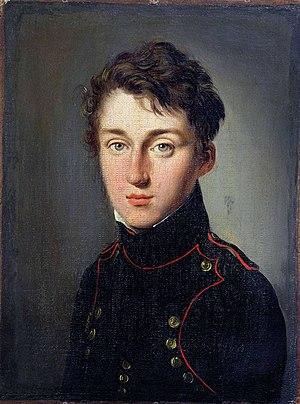
Nicolas Léonard Sadi Carnot, né le 1ᵉʳ juin 1796 à Paris et mort le 24 août 1832 à Ivry-sur-Seine ou à Paris, usuellement appelé Sadi Carnot, est un physicien et ingénieur français.
14 mai : Edward Jenner expérimente la vaccination antivariolique sur un jeune garçon, James Phipps.
Le deuxième principe de la thermodynamique établit l'irréversibilité des phénomènes physiques, en particulier lors des échanges thermiques. C'est un principe d'évolution qui fut énoncé pour la première fois par Sadi Carnot en 1824. Il a depuis fait l'objet de nombreuses généralisations et formulations successives par Clapeyron, Clausius, Lord Kelvin, Ludwig Boltzmann en 1873 et Max Planck, tout au long du XIXᵉ siècle et au-delà jusqu'à nos jours.
L'histoire de la thermodynamique classique tente de retracer l'origine et l'évolution des idées, des méthodes, des hommes et des connaissances de la thermodynamique, discipline étudiant le comportement thermique des corps et les changements d’état de la matière.